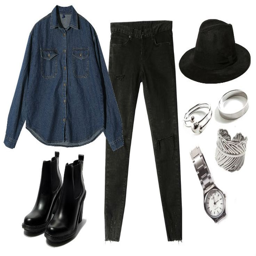
how to look chic & up - to - date with a 90s denim shirt :)